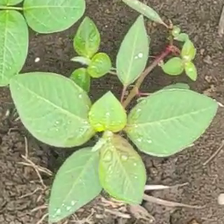
Weed species: Moti_dudhi(Euphorbia_geneculata_L)